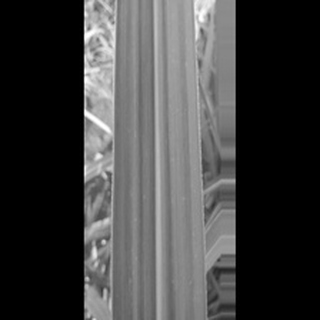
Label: healthy_sugarcane